Russia

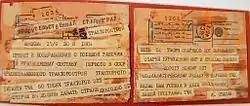
Congratulations sent by Joseph Stalin on the opening of the Stalingrad Tractor Plant

The Allied powers launched an unsuccessful military intervention in support of anti-communist forces. In the meantime, both the Bolsheviks and White movement carried out campaigns of deportations and executions against each other, known respectively as the Red Terror and White Terror. By the end of the violent civil war, Russia's economy and infrastructure were heavily damaged, and as many as 10 million perished during the war, mostly civilians. Millions became White émigrés, and the Russian famine of 1921–1922 claimed up to five million victims.